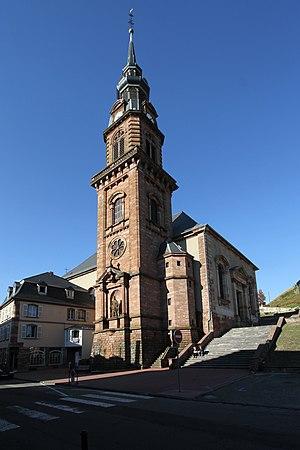
Église Sainte-Catherine de Bitche